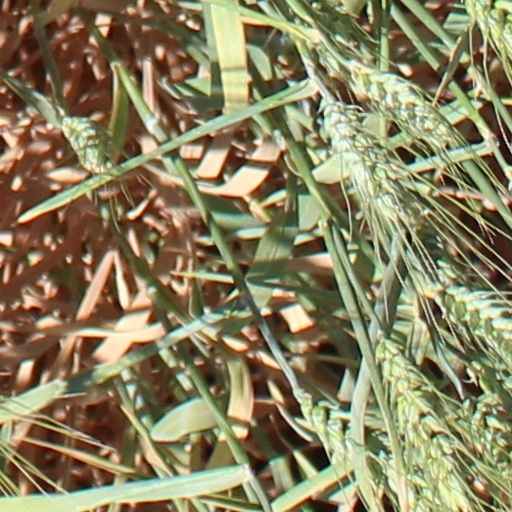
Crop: wheat